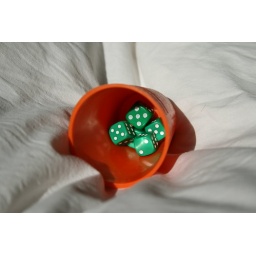
Green dice in orange perudo cup